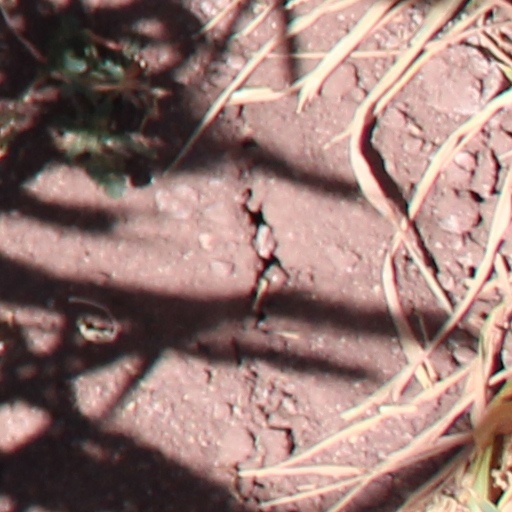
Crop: wheat